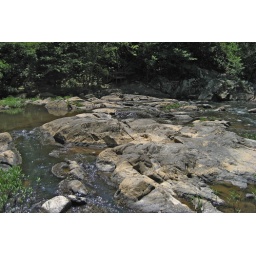
Interesting stone collection crossing the river near the falls.